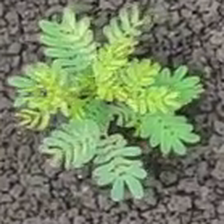
Weed species: Dwarf_cassia_(Chamaecrista pumila)